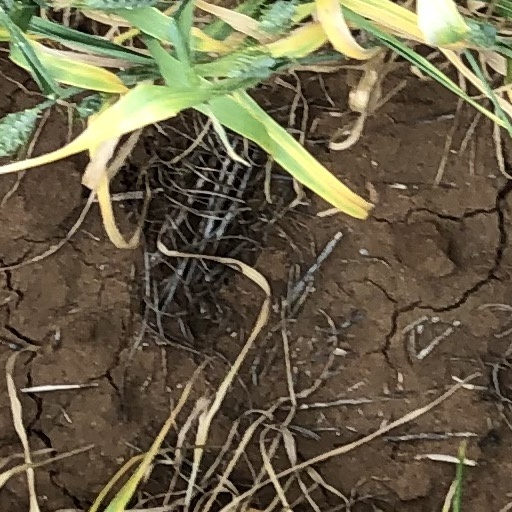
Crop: wheat